Frank Meissner

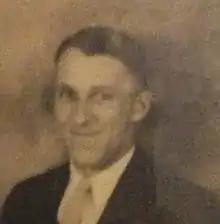

Frank Meissner (July 19, 1894 – May 14, 1966) was an American cyclist. He competed in two events at the 1912 Summer Olympics.